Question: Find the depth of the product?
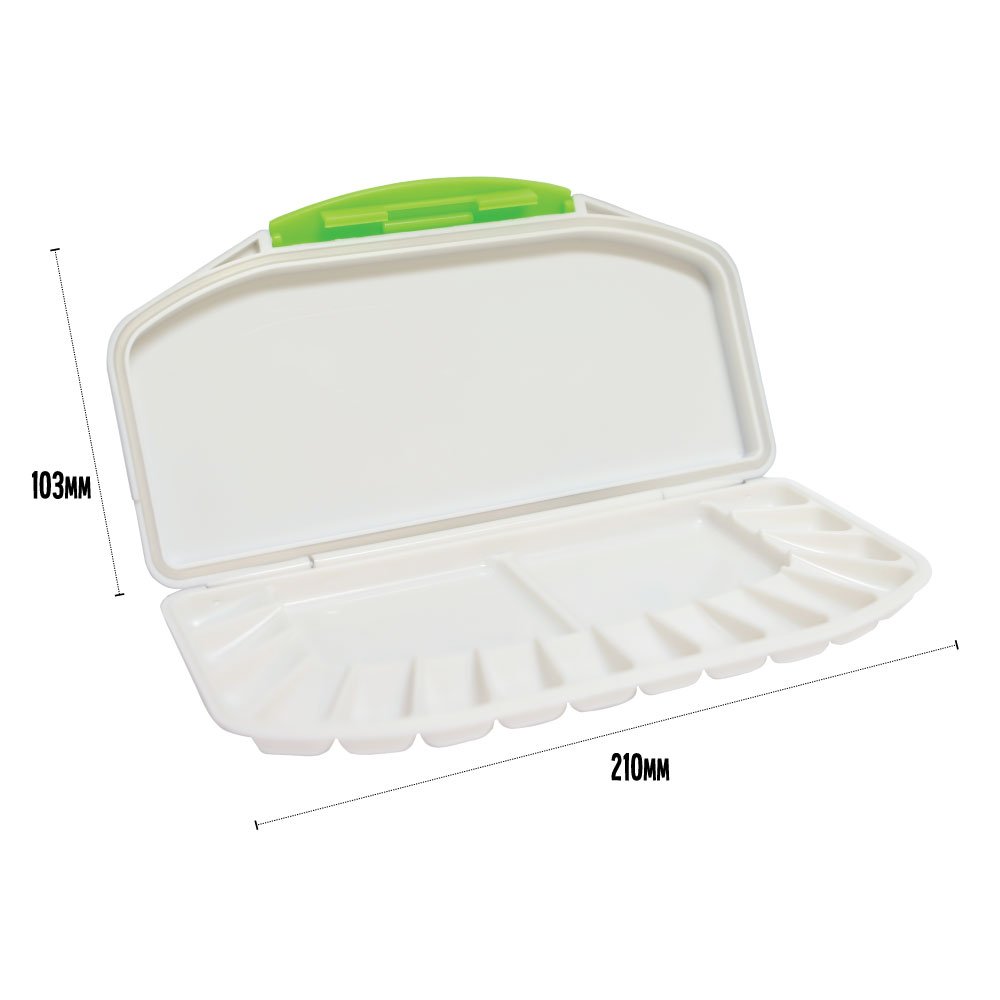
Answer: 210.0 millimetre